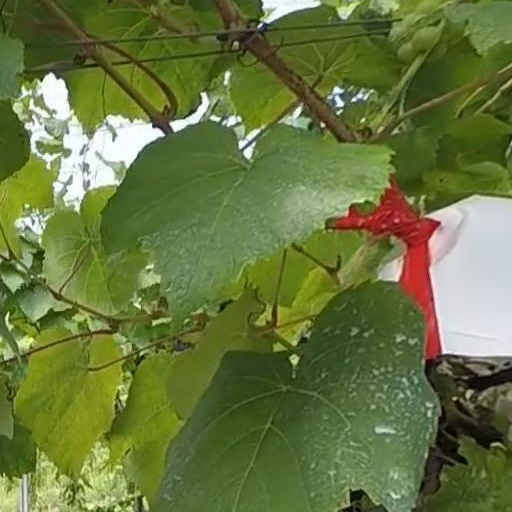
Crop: grape